World Series of Poker Circuit

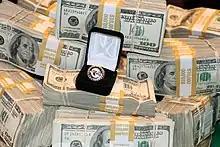
WSOP Circuit ring

Like the World Series of Poker and its prestigious bracelet, all circuit stops have preliminary events that award rings as well.